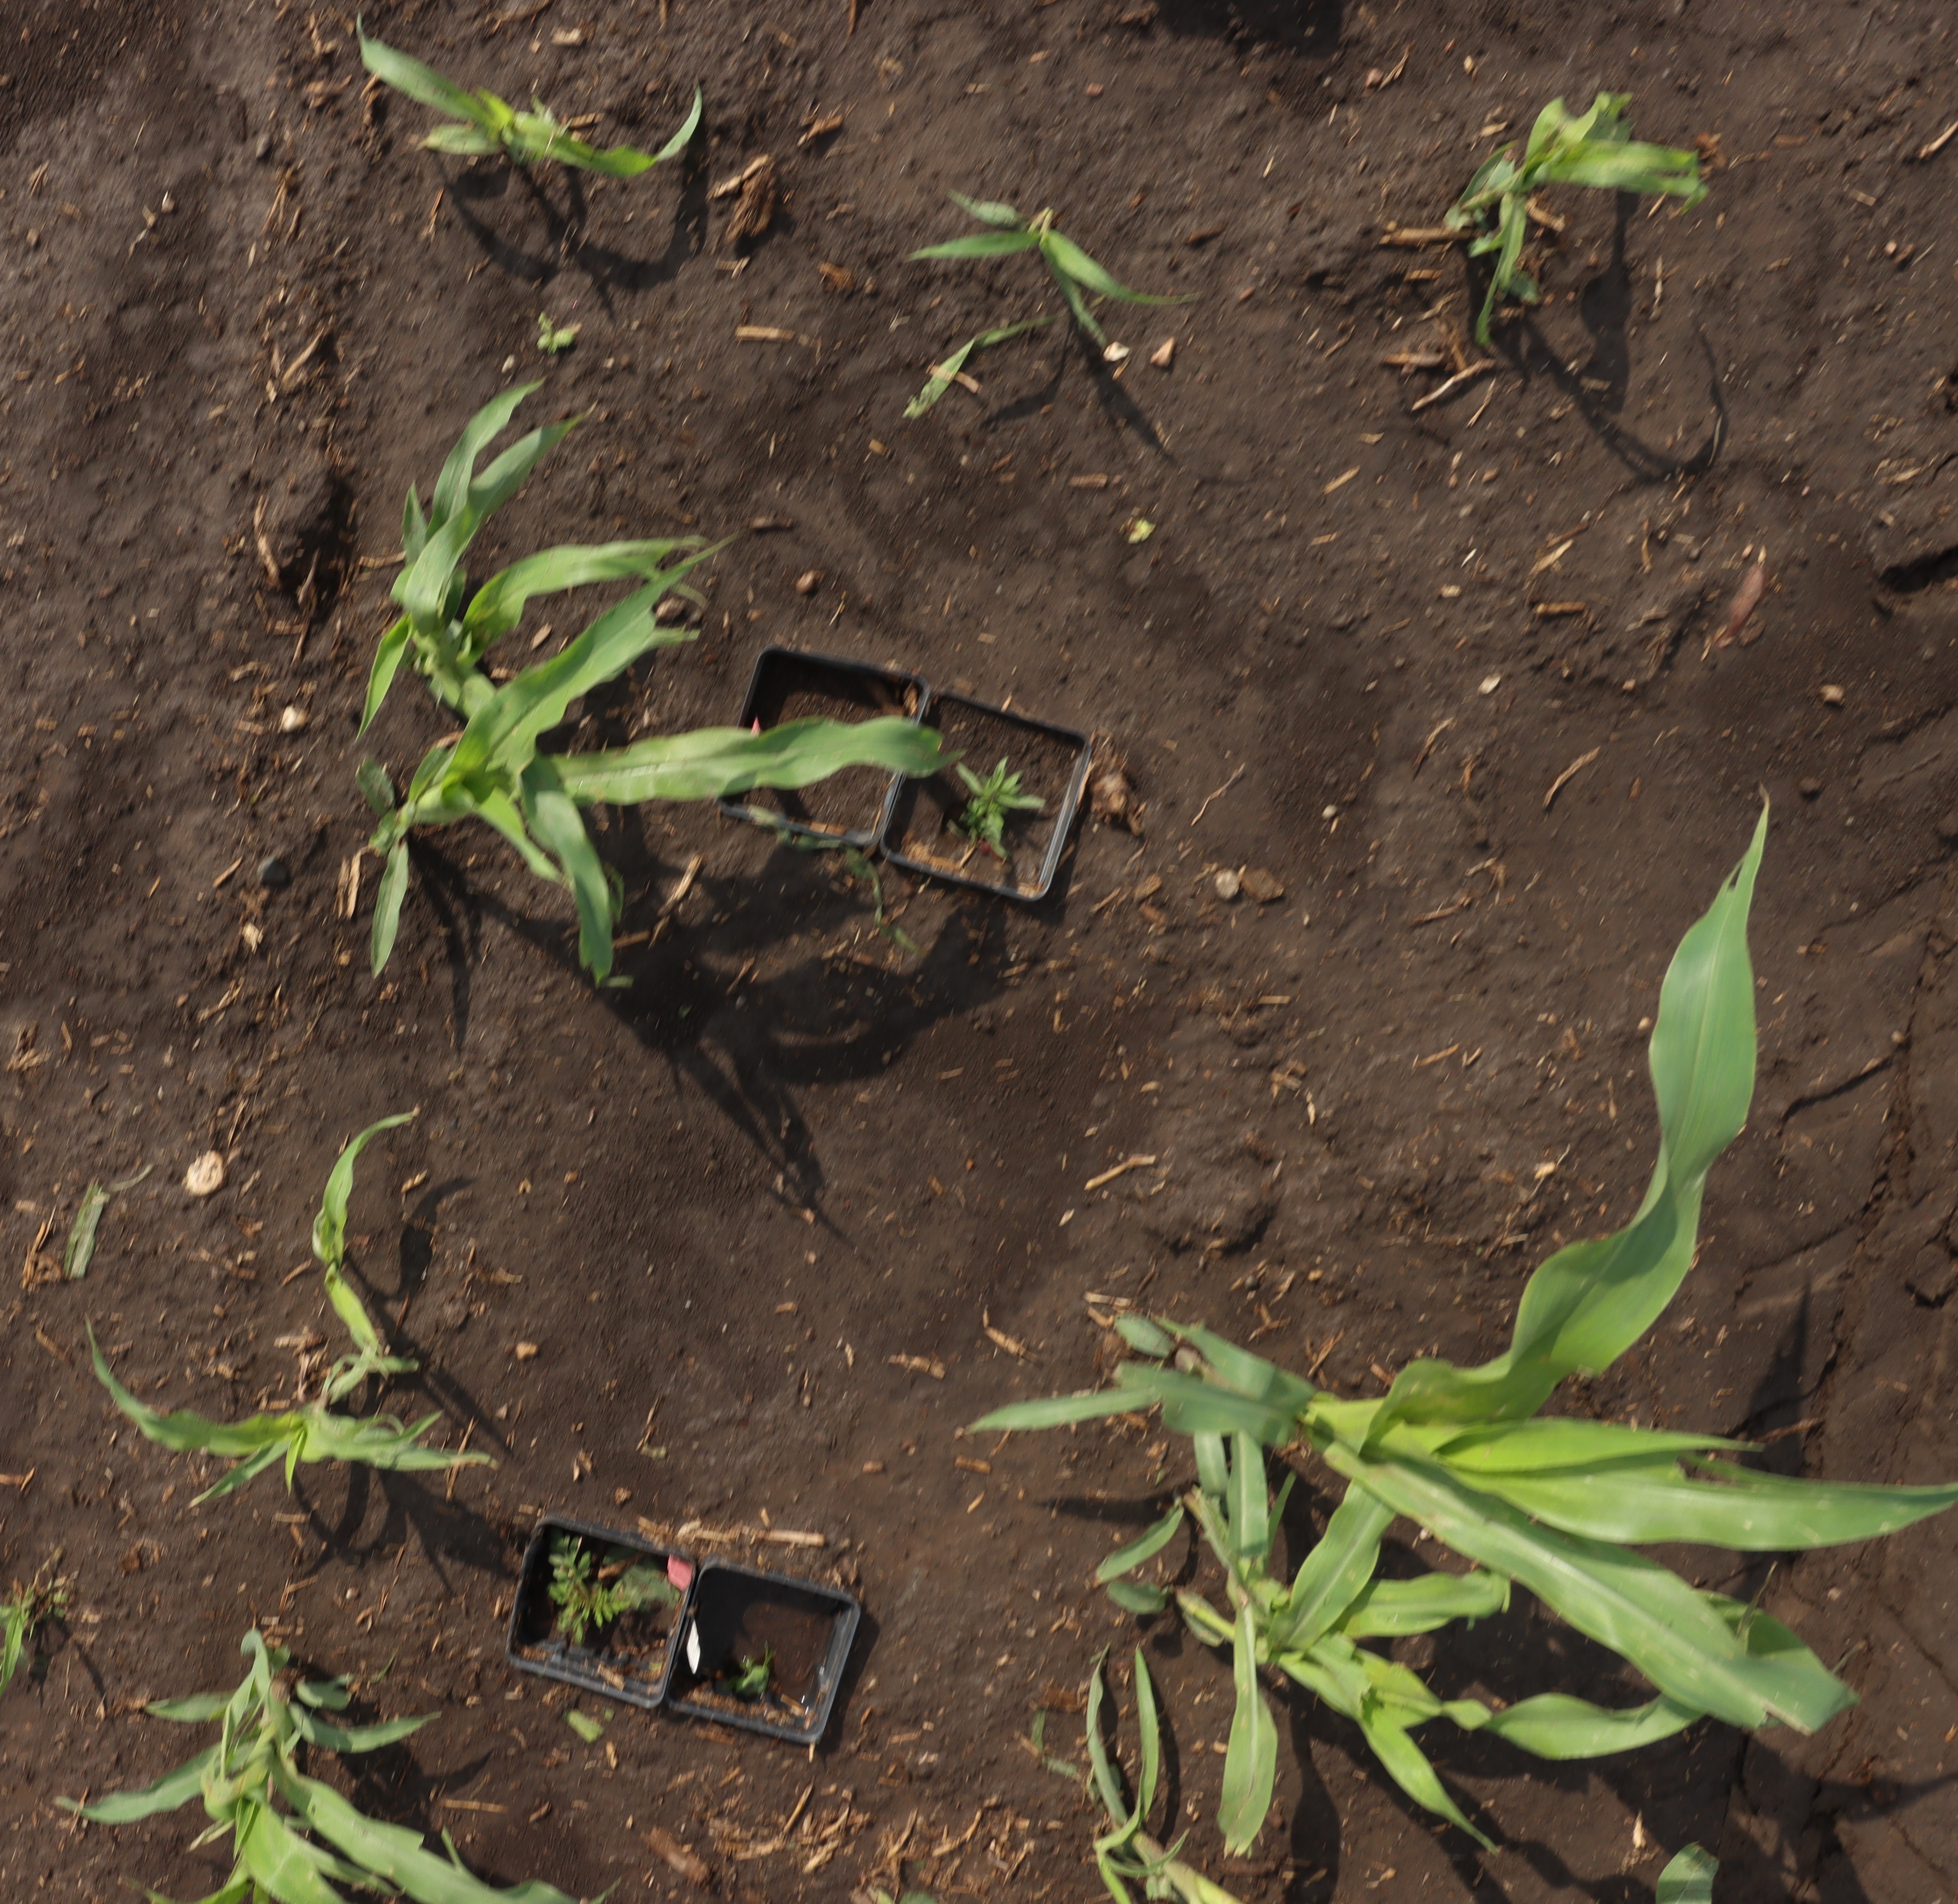
Crop: Corn
Objects: Corn, Corn, Corn, Corn, Corn, Corn, Corn, Kochia, Ragweed